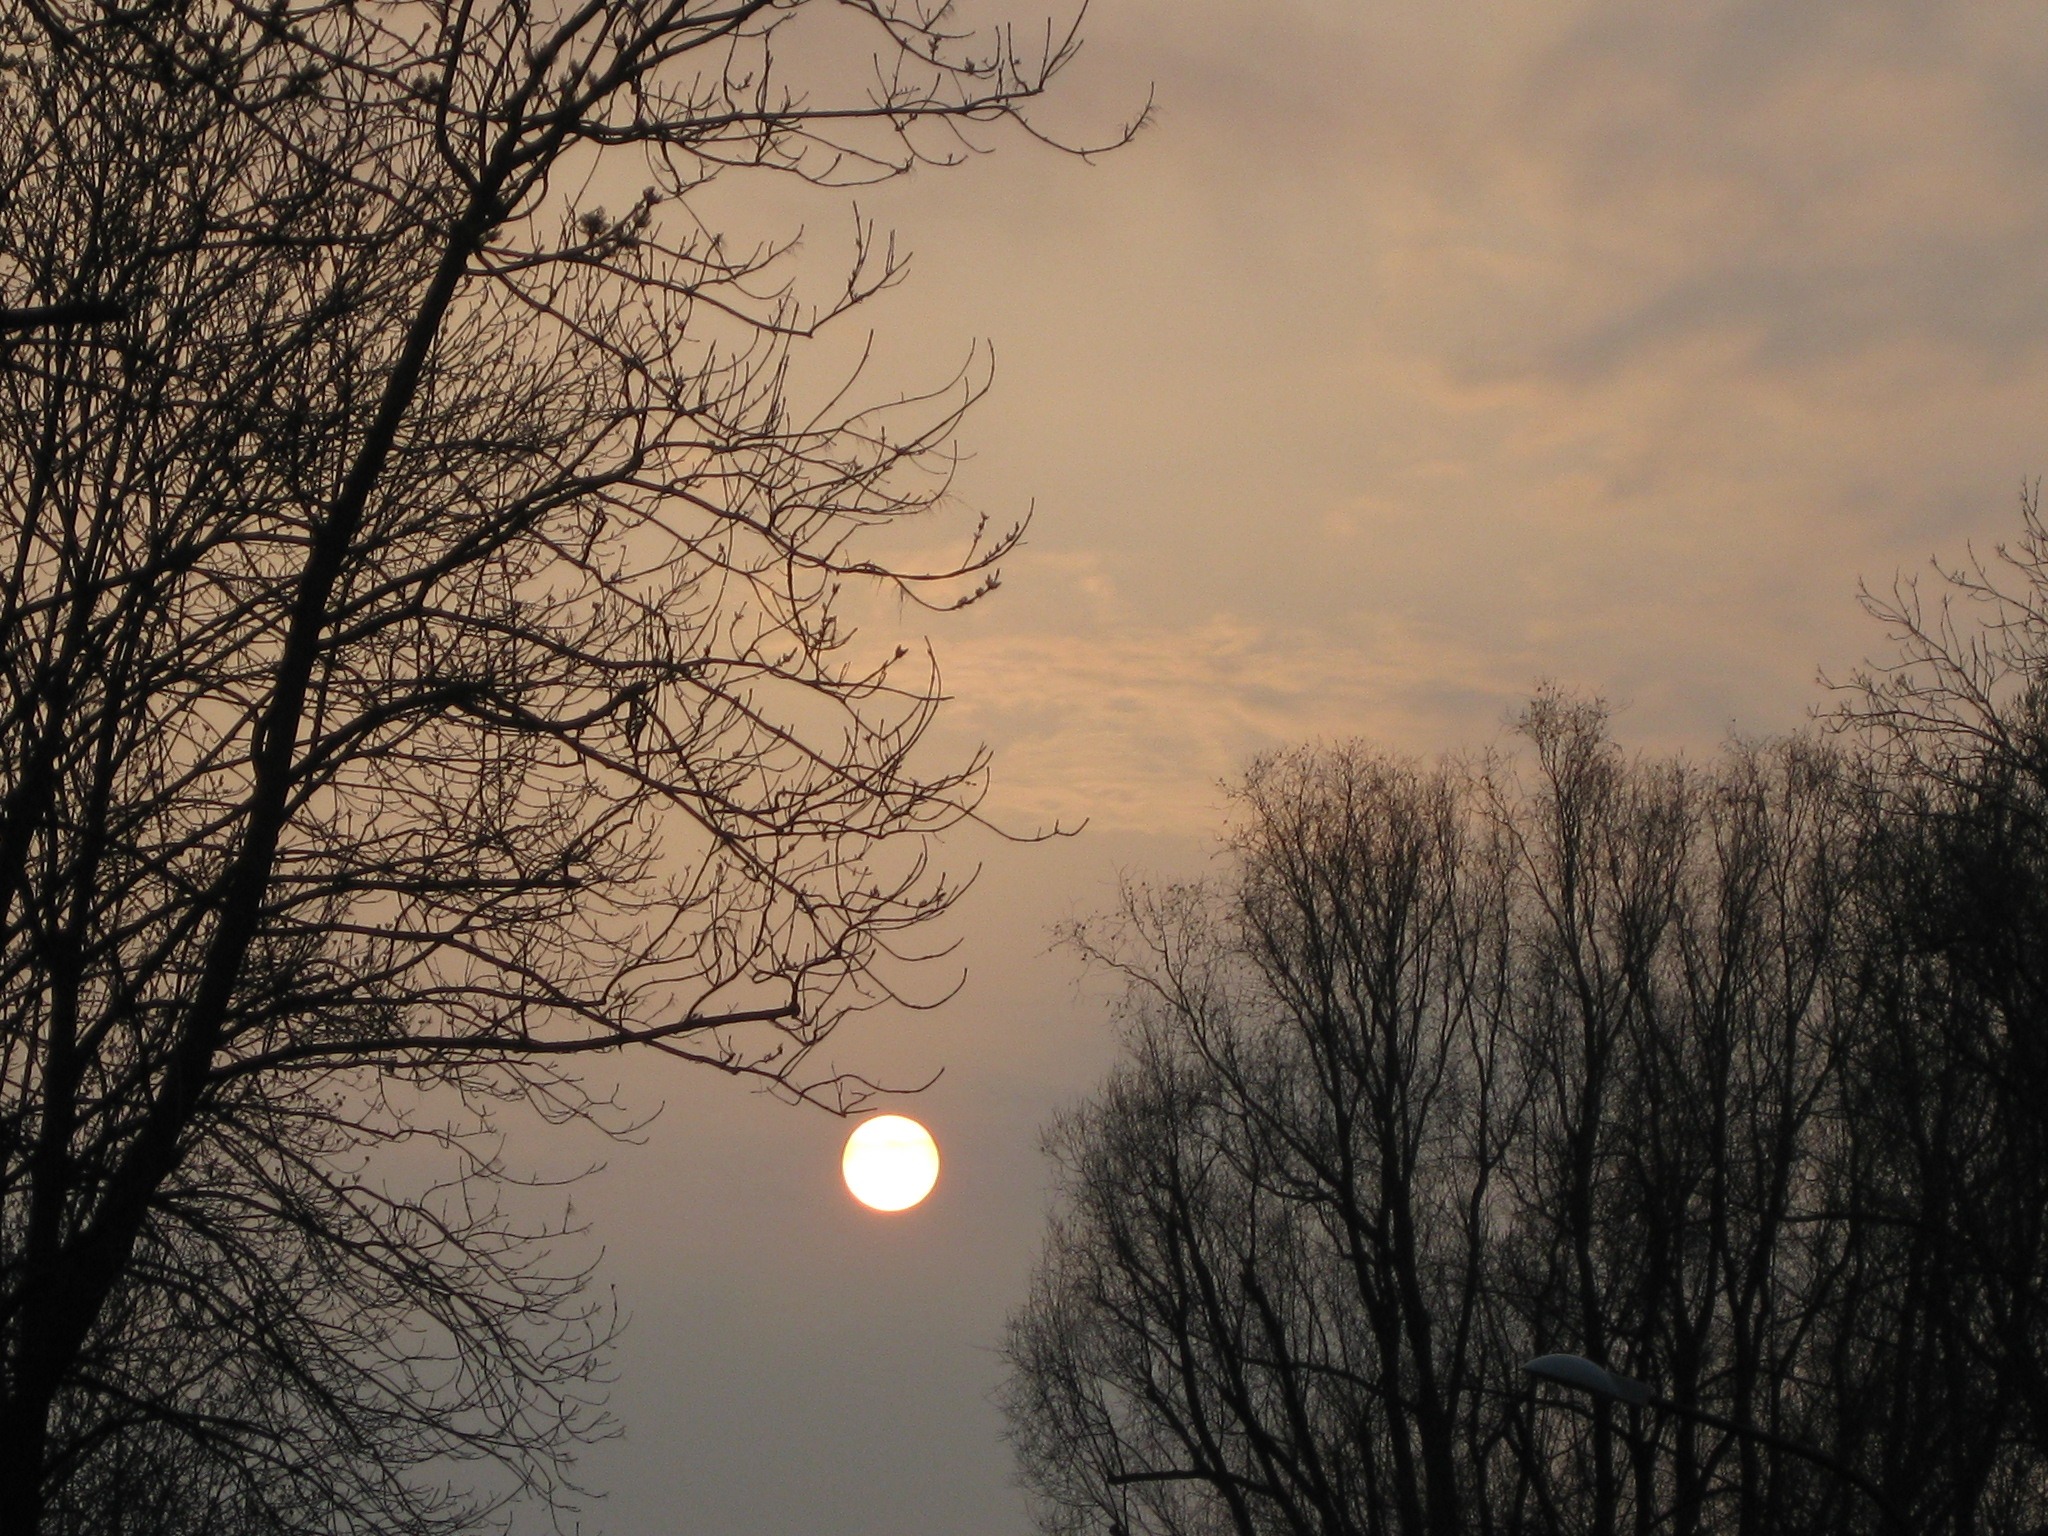
tree, nature, branch, winter, light, cloud, sky, sun, fog, sunrise, sunset, mist, sunlight, morning, dawn, atmosphere, mystical, dusk, evening, weather, darkness, season, trees, gloomy, mood, abendstimmung, astronomical object, atmospheric phenomenon, woody plant